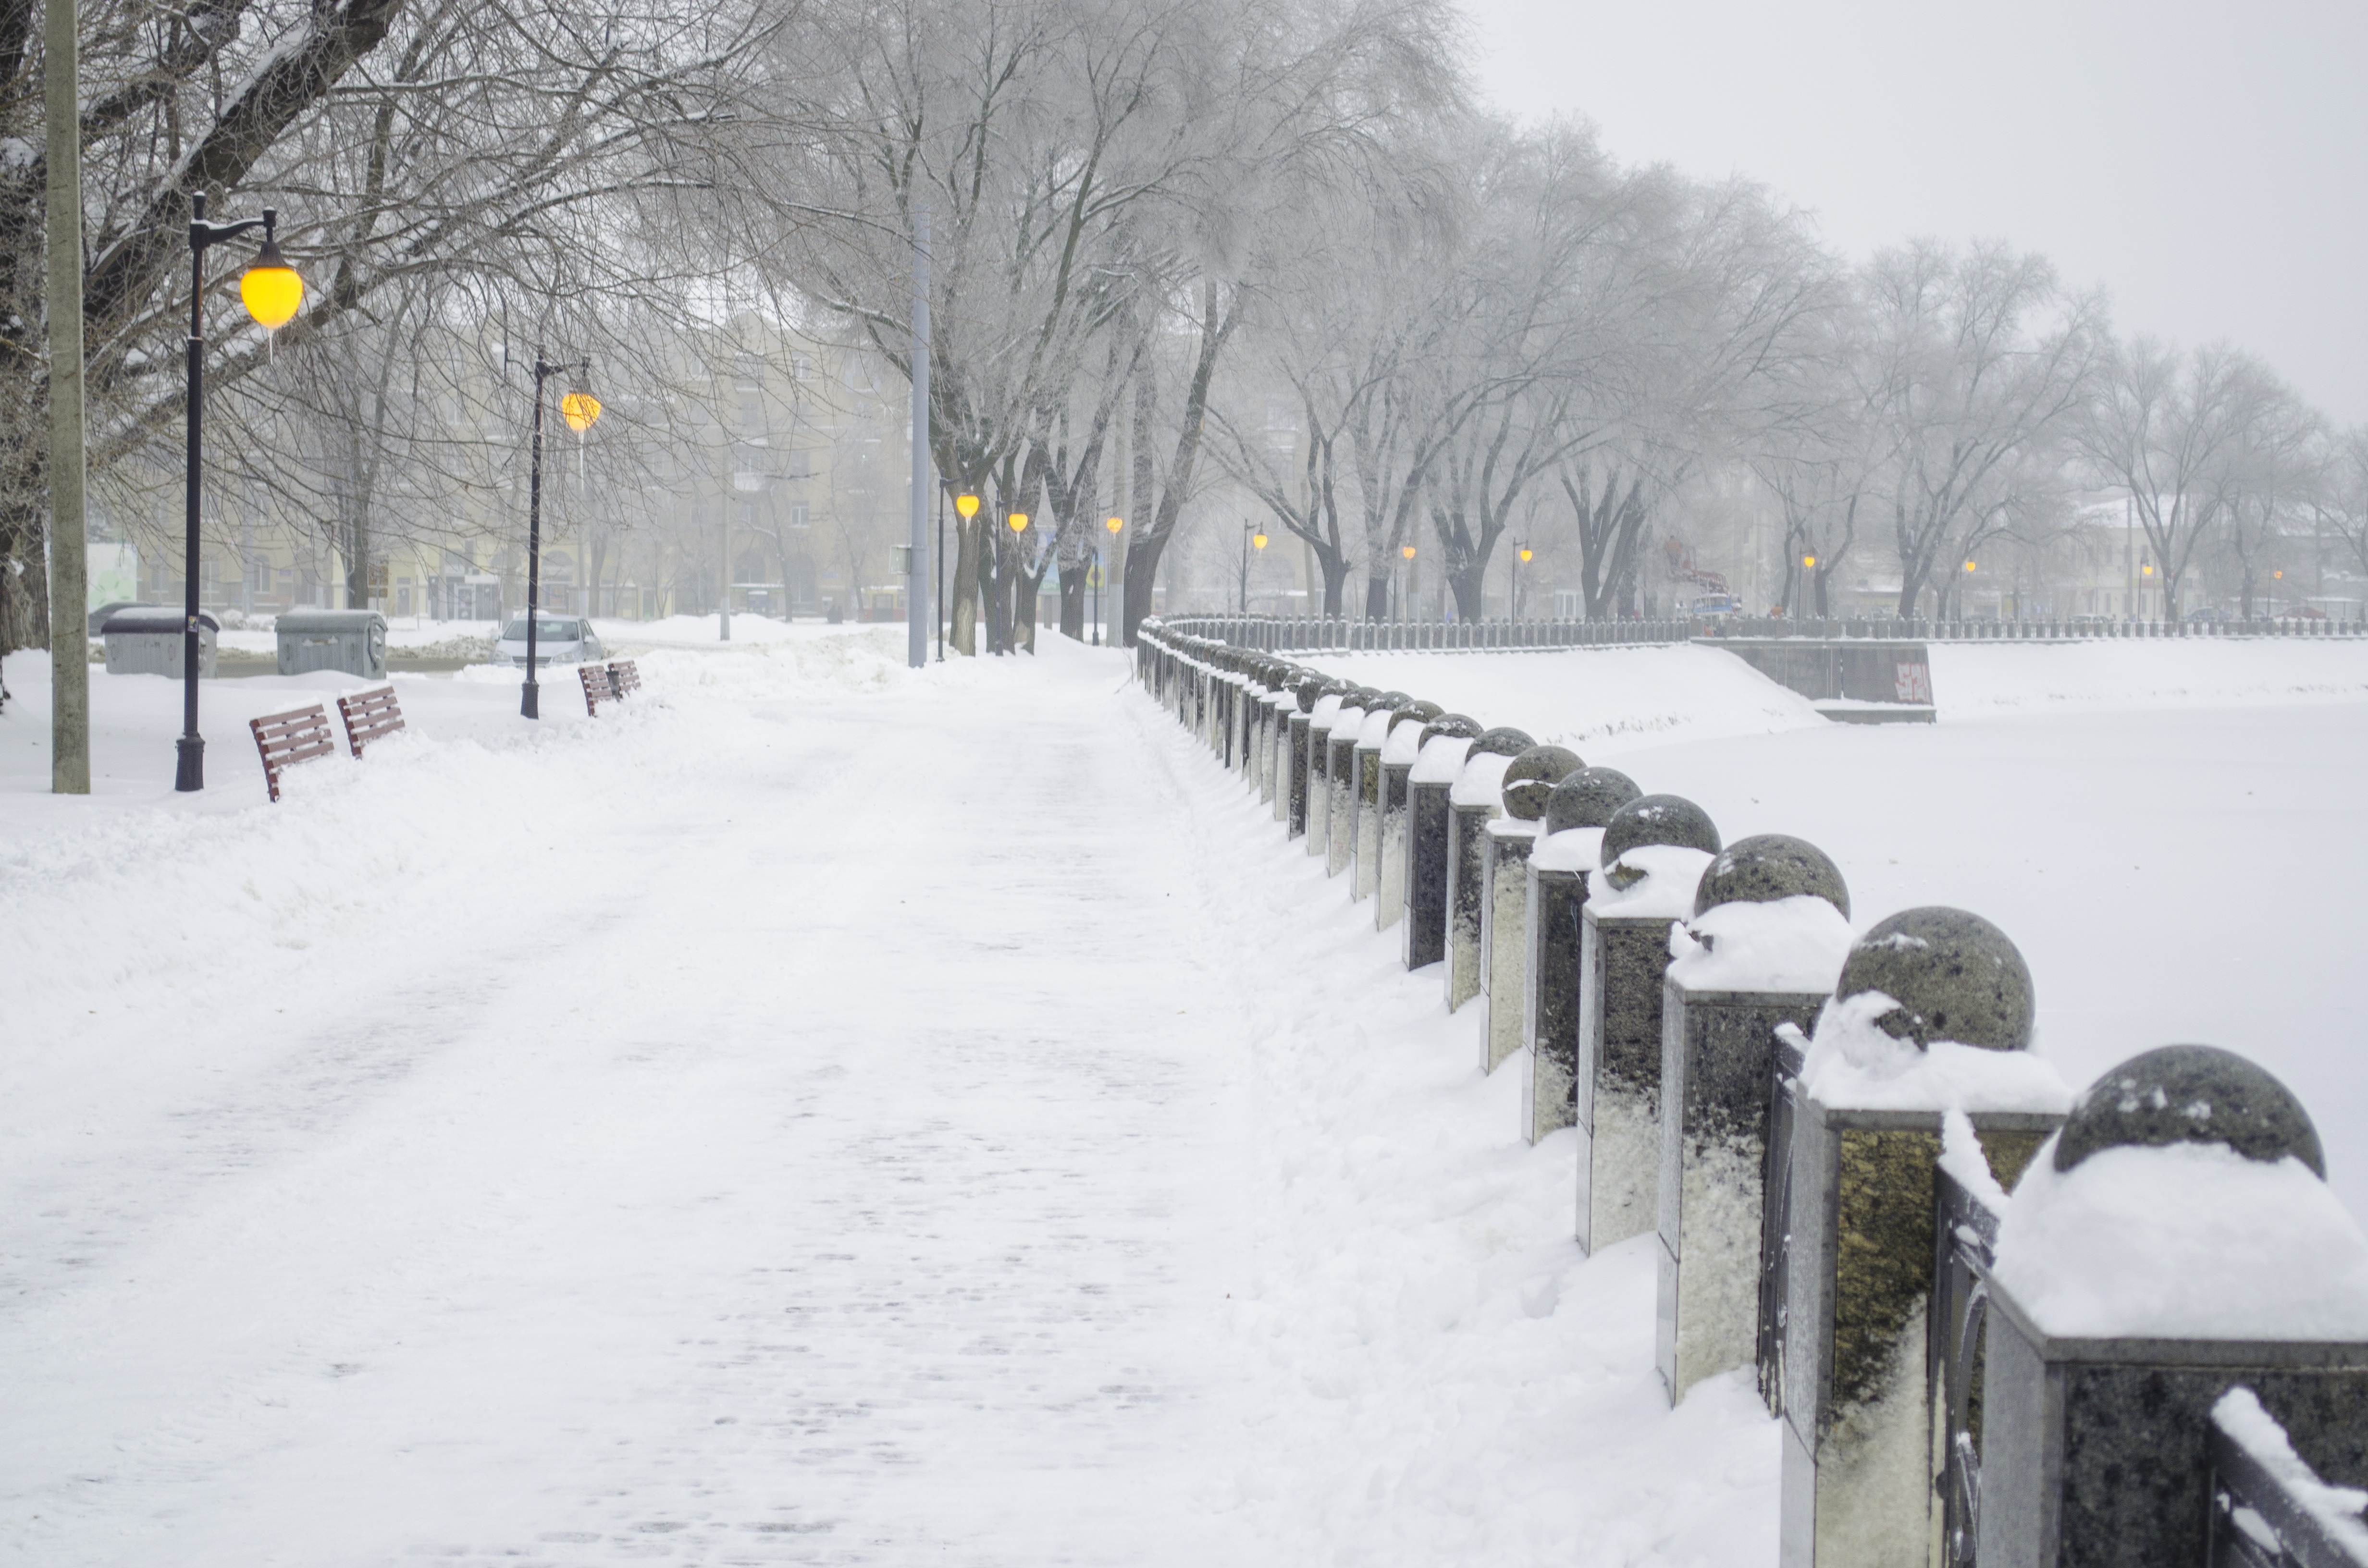
snow, winter, fog, ice, railing, weather, season, trees, lights, blizzard, quay, freezing, leann, winter storm, rain and snow mixed